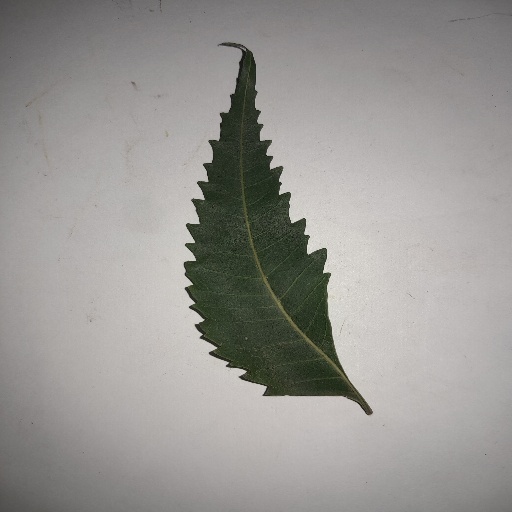
Species: Neem
Leaf condition: Healthy Leaf